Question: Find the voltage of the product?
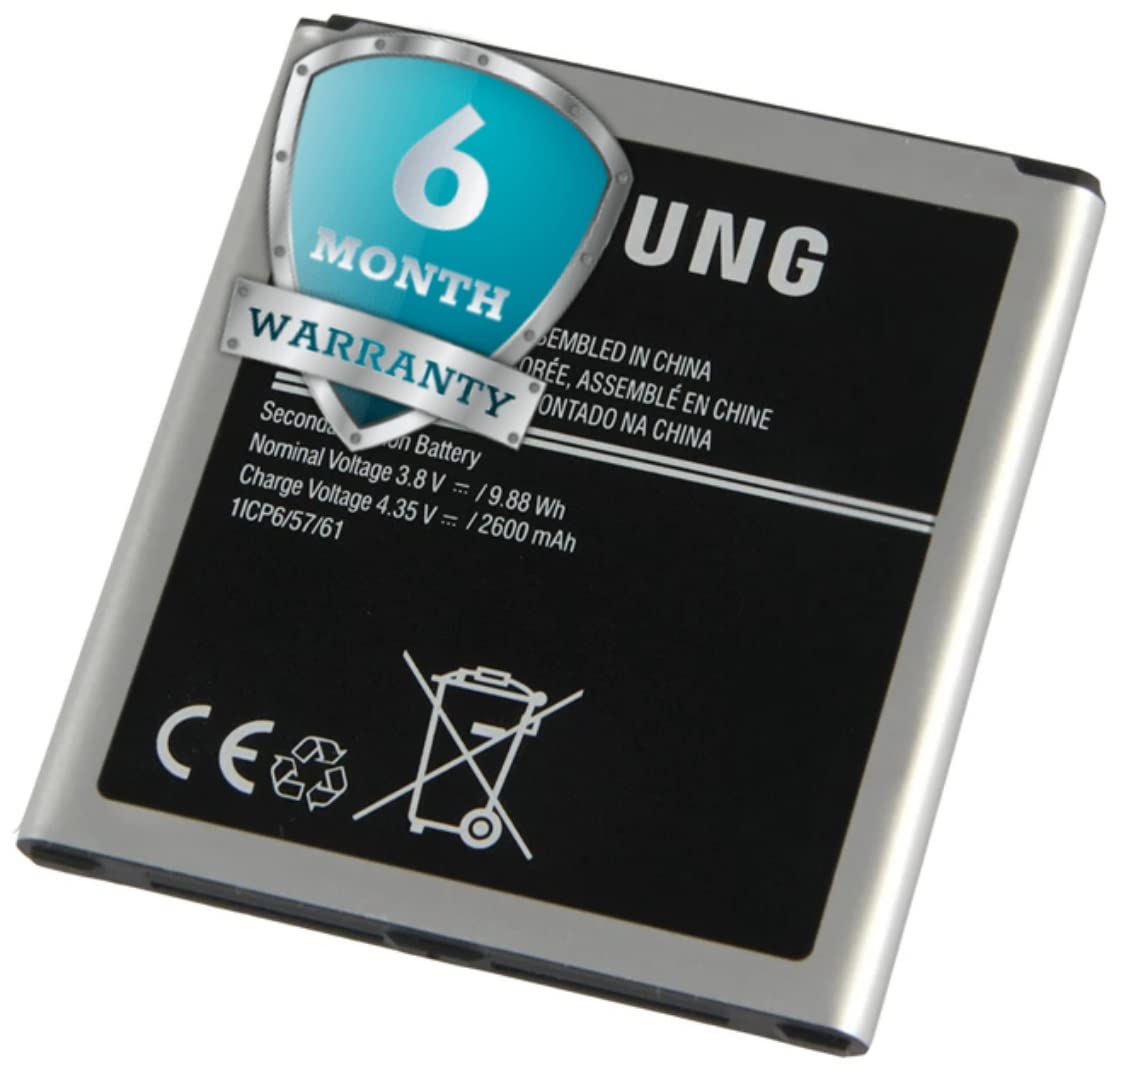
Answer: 3.8 volt